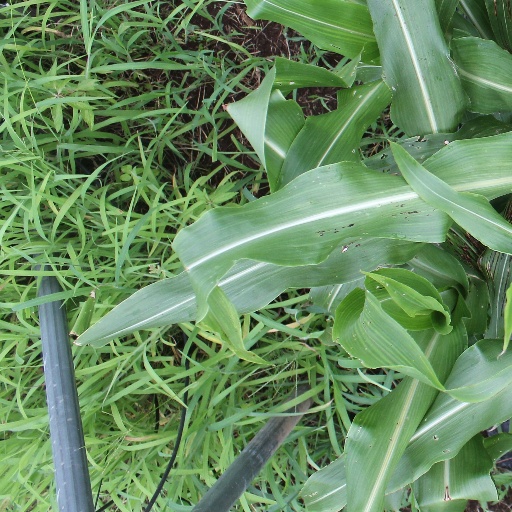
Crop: sorghum